Altarpiece

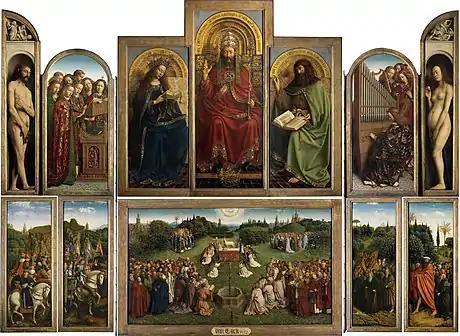
The "Ghent Altarpiece" (1432) by Hubert and Jan van Eyck, with its wings open. Considered one of the masterpieces of Early Netherlandish painting, a complex polyptych panel winged altarpiece, which lost its elaborate framework in the Reformation.

An altarpiece is a painting or sculpture, including relief, of religious subject matter made for placing at the back of or behind the altar of a Christian church. Though most commonly used for a single work of art such as a painting or sculpture, or a set of them, the word can also be used of the whole ensemble behind an altar, otherwise known as a reredos, including what is often an elaborate frame for the central image or images. Altarpieces were one of the most important products of Christian art especially from the late Middle Ages to the era of Baroque painting.